15th/19th The King's Royal Hussars

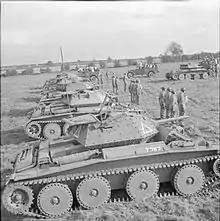
Covenanter tanks of 15th/19th The King's Royal Hussars on parade at Wellingborough for inspection by Alexander Cadogan, 1 November 1941

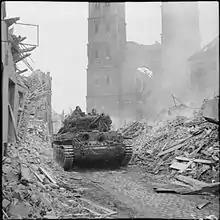
A Cromwell tank of 15th/19th The King's Royal Hussars advances through the rubble of Uedem, 28 February 1945

The regiment was created, as part of the reduction in cavalry in the aftermath of the First World War, by the amalgamation of the 15th The King's Hussars and the 19th Royal Hussars on 11 April 1922 to form the 15th/19th Hussars. It briefly dropped the 19th numeral from its title in October 1932, becoming the 15th The King's Royal Hussars, before regaining it in December 1933.